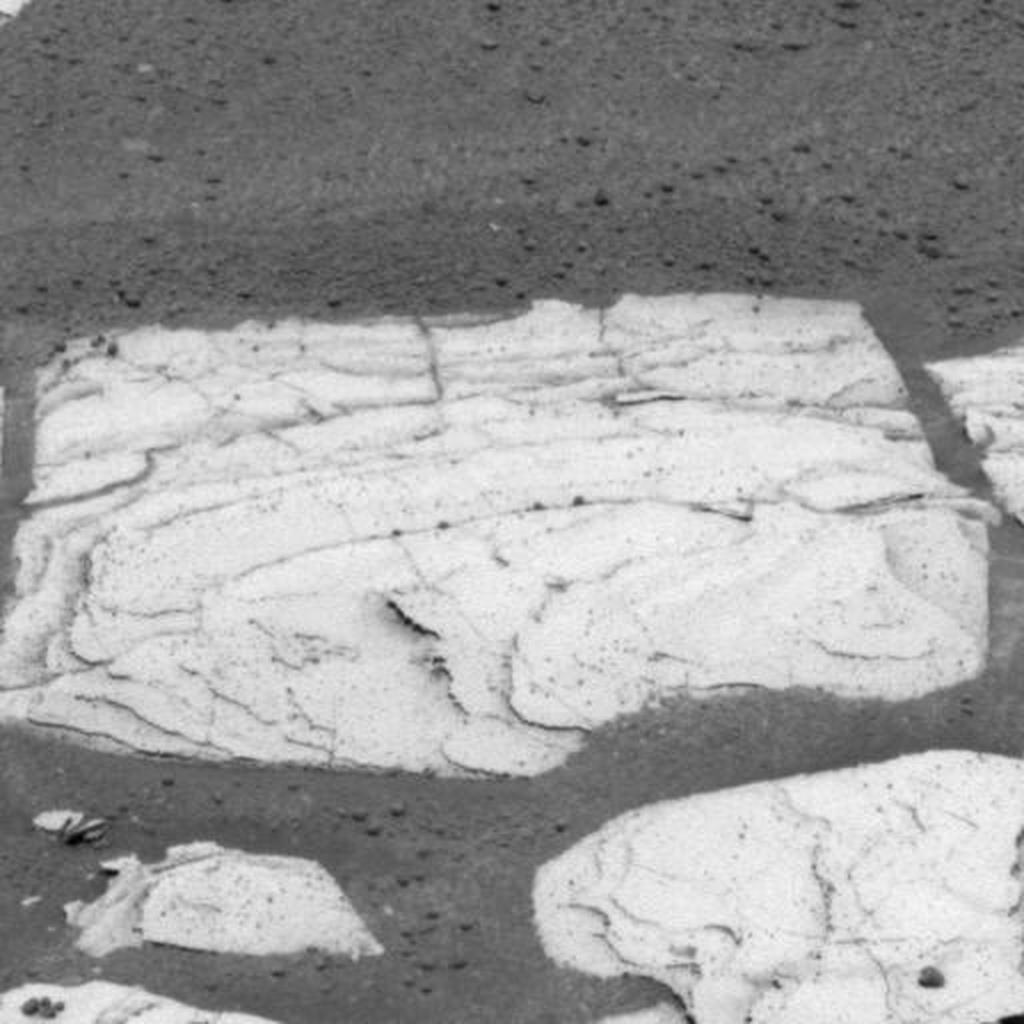
Surface features visible: Rock Outcrops, Clasts, Rock (Linear Features), Soil, Nearby Surface